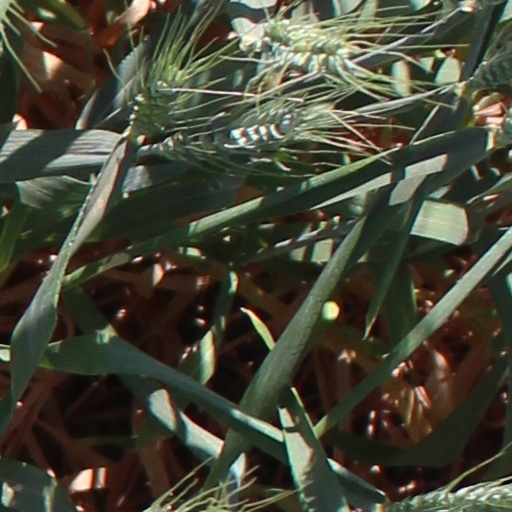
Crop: wheat